The Gong Show

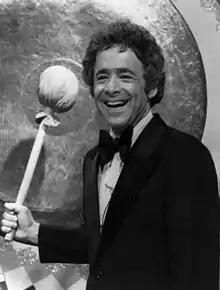
Chuck Barris on the "Gong Show" set, 1977

An established game show producer ("The Dating Game", "The Newlywed Game"), Barris was originally creator and co-producer of "The Gong Show" and had no intention of hosting the show himself. He was a last minute replacement for original host John Barbour, who had objected to the show's satirical concept and tried to adopt more of a traditional amateur-hour format.